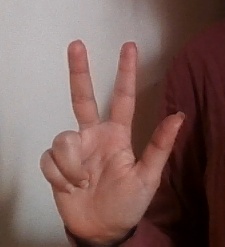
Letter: al